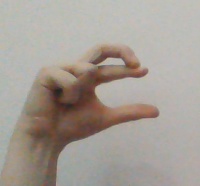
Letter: thal